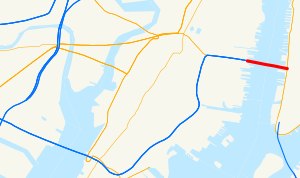
Hollandtunnelen
Billede af Hollandtunnelen, som forbinder Manhattan og New Jersey.
Hollandtunnelen er en motorvejstunnel under Hudsonfloden, der forbinder øen Manhattan i New York med Jersey City, New Jersey ved Interstate 78 på fastlandet. Tunnelen var oprindeligt kendt som Hudson River Vehicular Tunnel eller Canal Street Tunnel, og er en af to motorvejstunneler under Hudson River